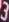
Number: 3